Presentation miniature

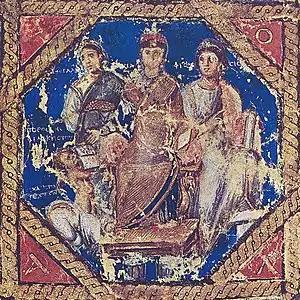
The "patrikia" Anicia Juliana receives the "Vienna Dioscurides" from a "putto", flanked by "Megalopsychia" and "Phronesis" (folio 6v)

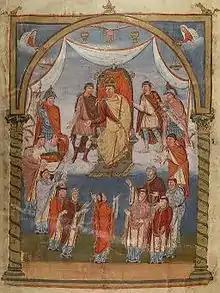
Charles the Bald receives the Vivian Bible from the monks of Tours in 845 (fol. 423)

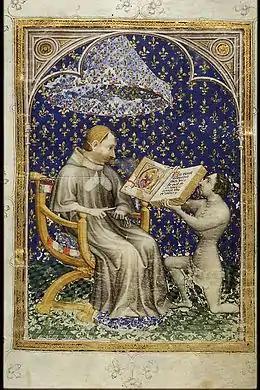
Jean de Vaudetar, valet de chambre to King Charles V of France, presents the king with his gift of a "Bible Historiale" in 1372. Miniature by Jean Bondol, who was also a valet de chambre. Vaudetar was a nobleman, already in charge of the Louvre palace, who was to progress further at court.

A presentation miniature or dedication miniature is a miniature painting often found in illuminated manuscripts, in which the patron or donor is presented with a book, normally to be interpreted as the book containing the miniature itself. The miniature is thus symbolic, and presumably represents an event in the future. Usually it is found at the start of the volume, as a frontispiece before the main text, but may also be placed at the end, as in the Vivian Bible, or at the start of a particular text in a collection.